Gustavo Leigh

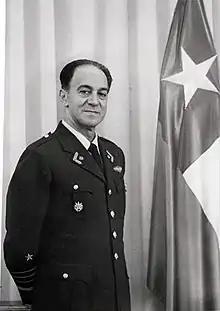

Air General Gustavo Leigh Guzmán (September 19, 1920 – September 29, 1999) was a Chilean general, who represented the Air Force in the 1973 Chilean coup d'état and, for a time, in the ruling junta that followed. Leigh was forced out of the military government in 1978.